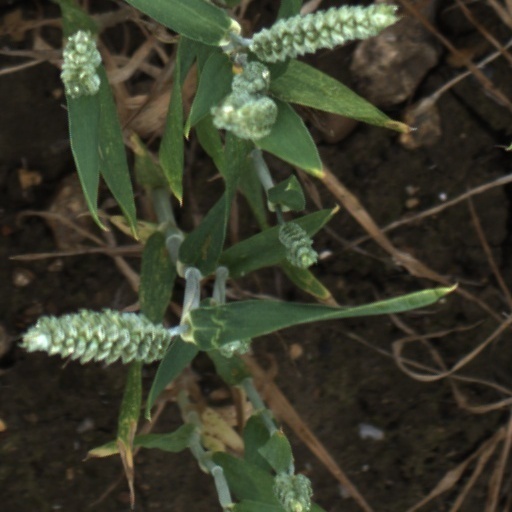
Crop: wheat